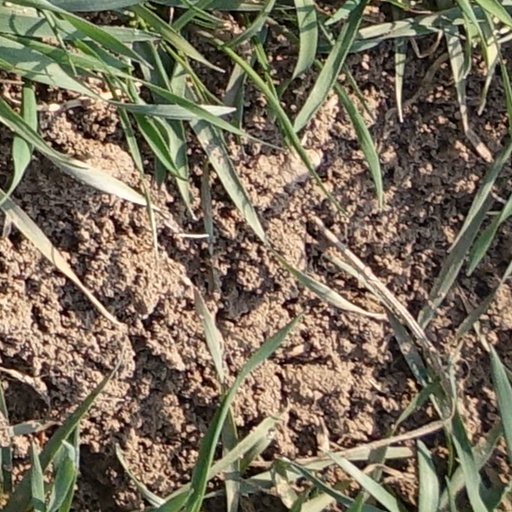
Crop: wheat